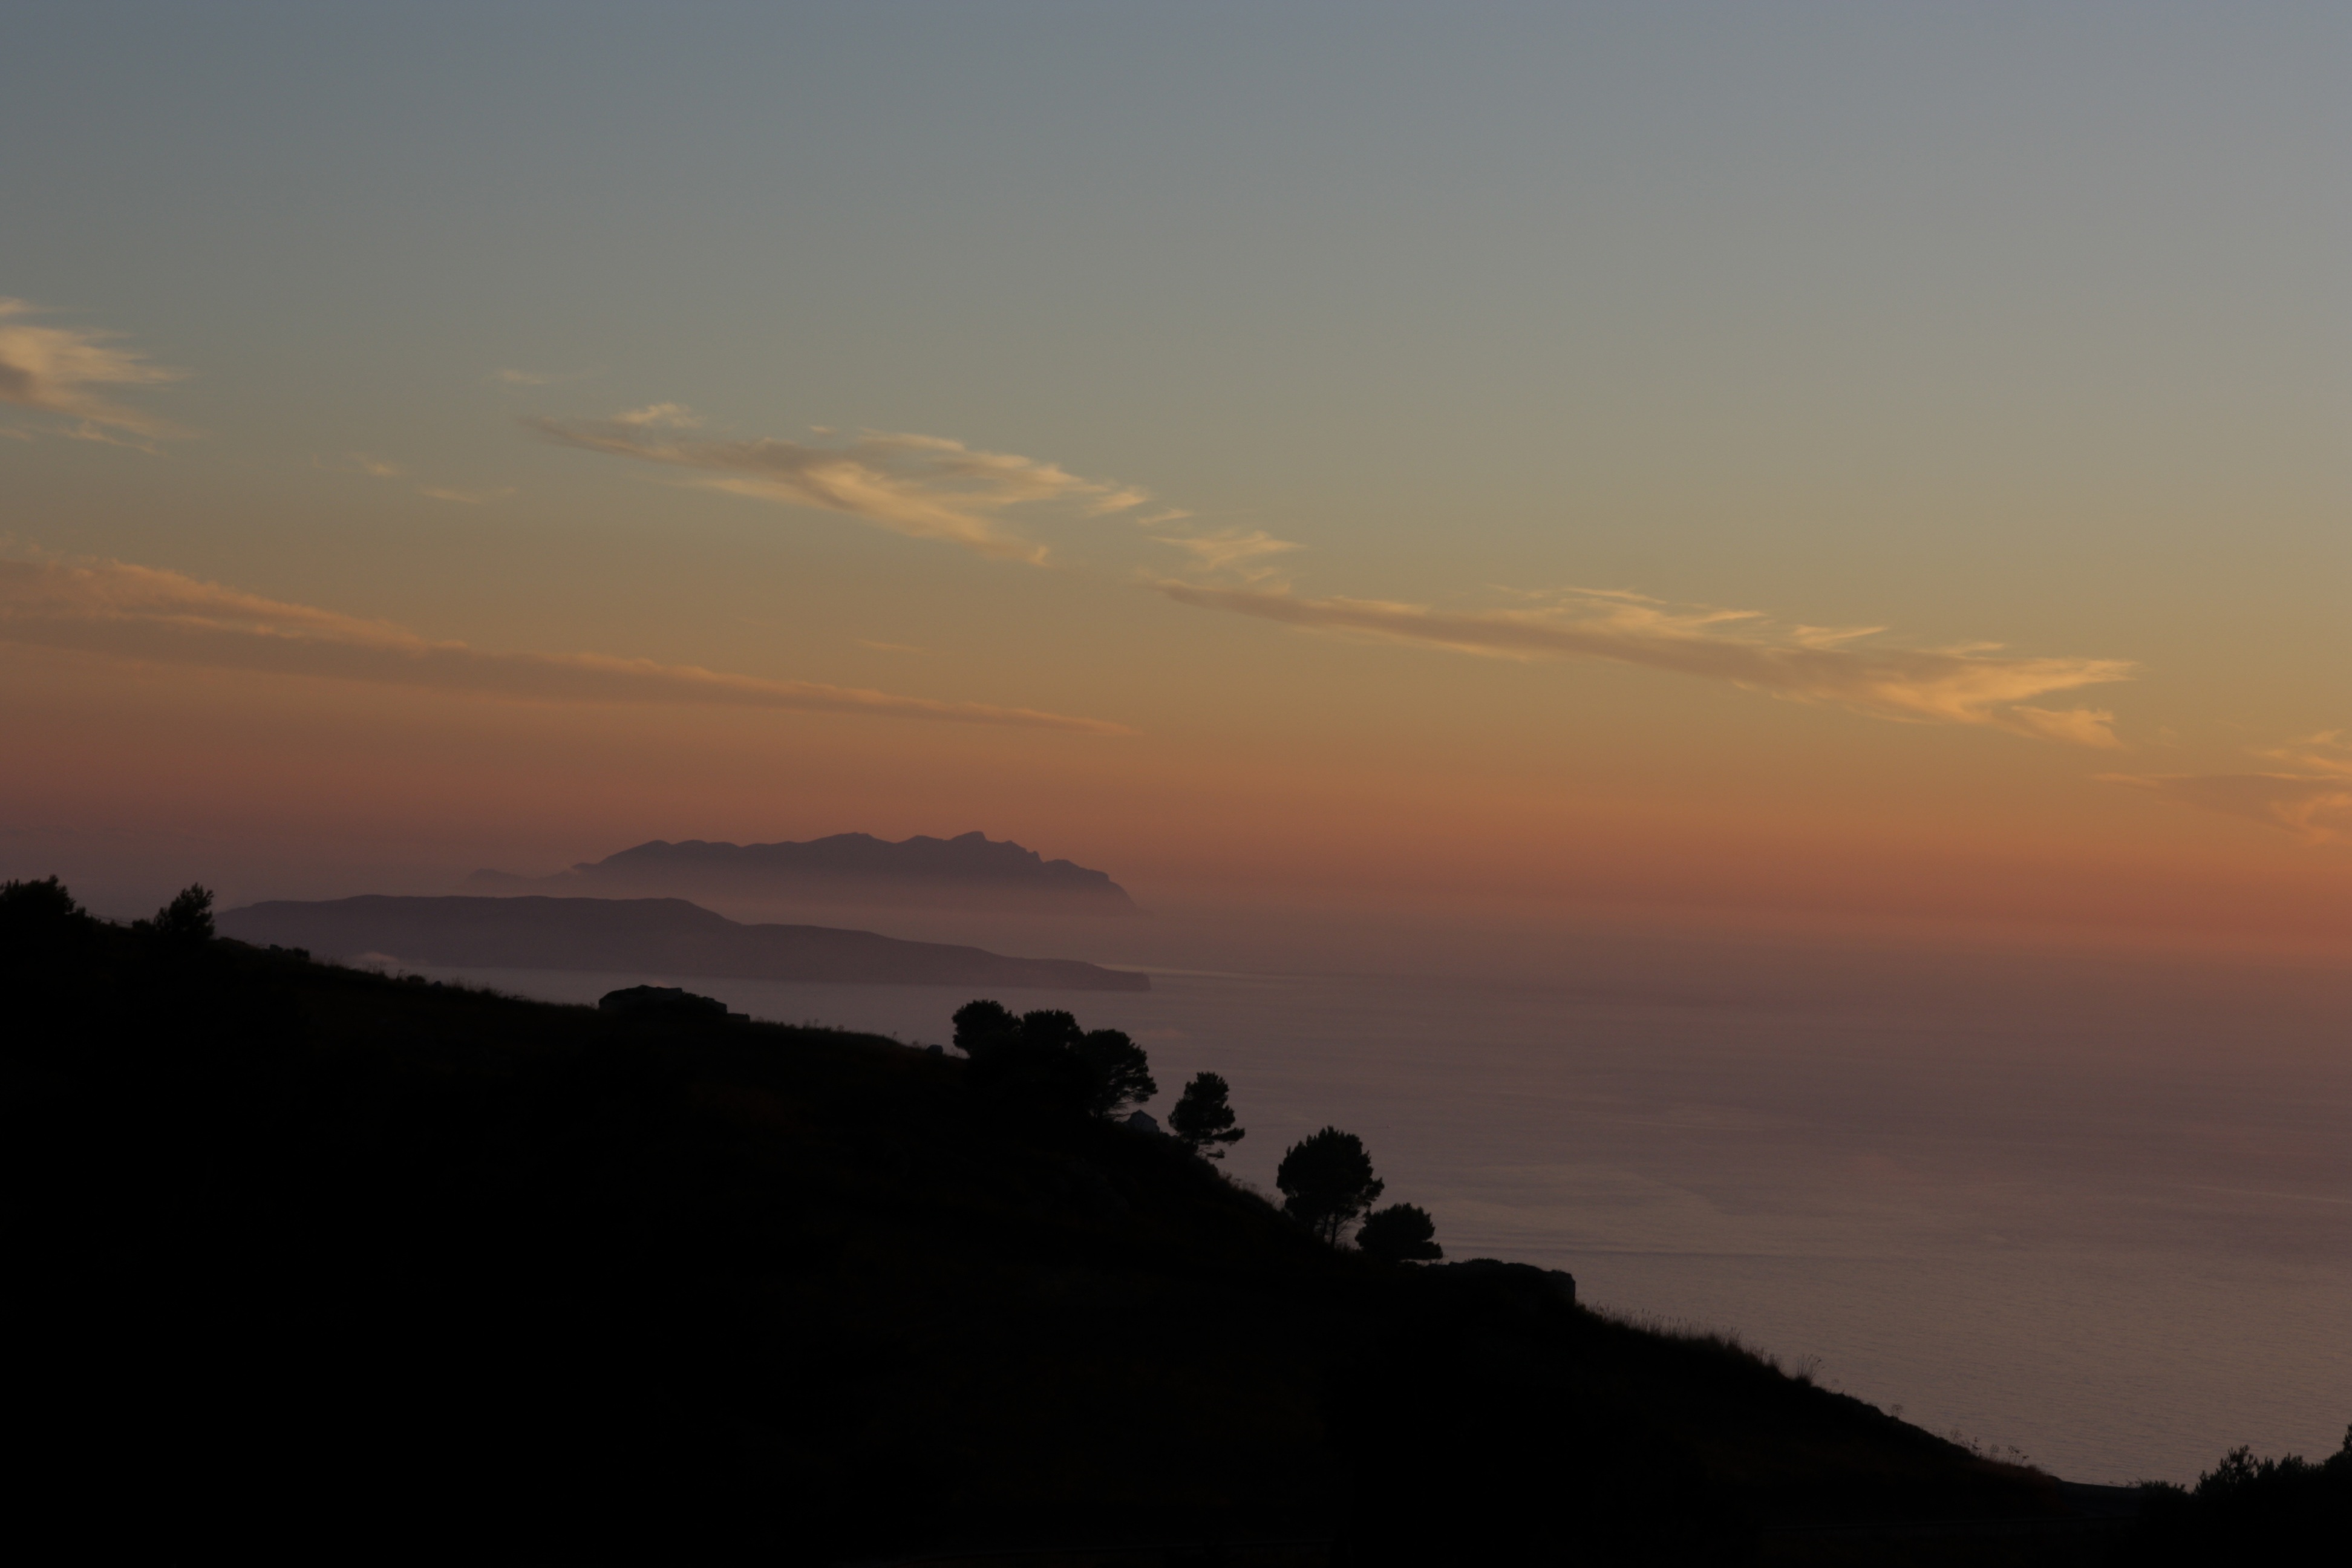
landscape, sea, coast, horizon, mountain, cloud, sky, sun, sunrise, sunset, sunlight, morning, hill, dawn, atmosphere, dusk, evening, haze, afterglow, atmospheric phenomenon